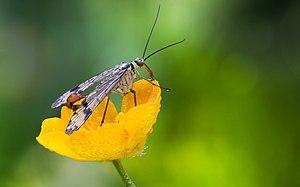
Une mouche-scorpion (Panorpa communis). Le genre Panorpa est un genre largement réparti dans l'hémisphère nord.